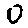
Label: 0